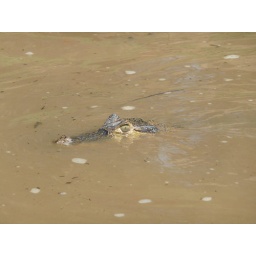
Alligator in het lage water - aan het eind van het regenseizoen is het water ca. 5 meter hoger!